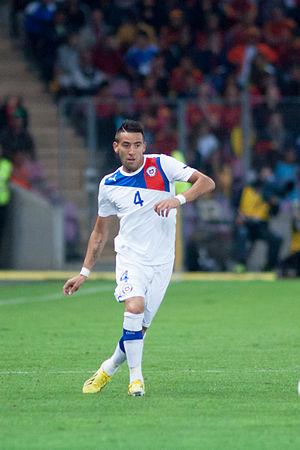
Espagne - Chili, 10 septembre 2013